William Christison

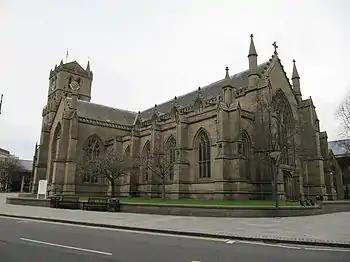
The huge Dundee Parish Church (St Mary's)

He was appointed minister of St Mary's Dundee in July 1560 by the Lords of the Congregation. He was a member of the first General Assembly in December 1560 and attended 38 out of 60 Assemblies in his lifetime.